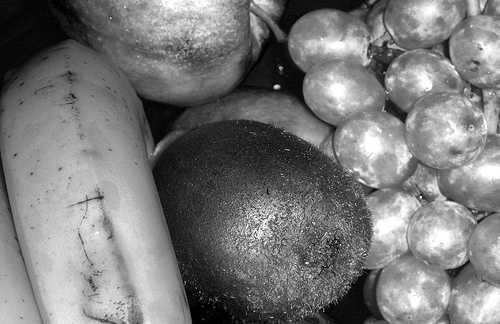
Label: Banana